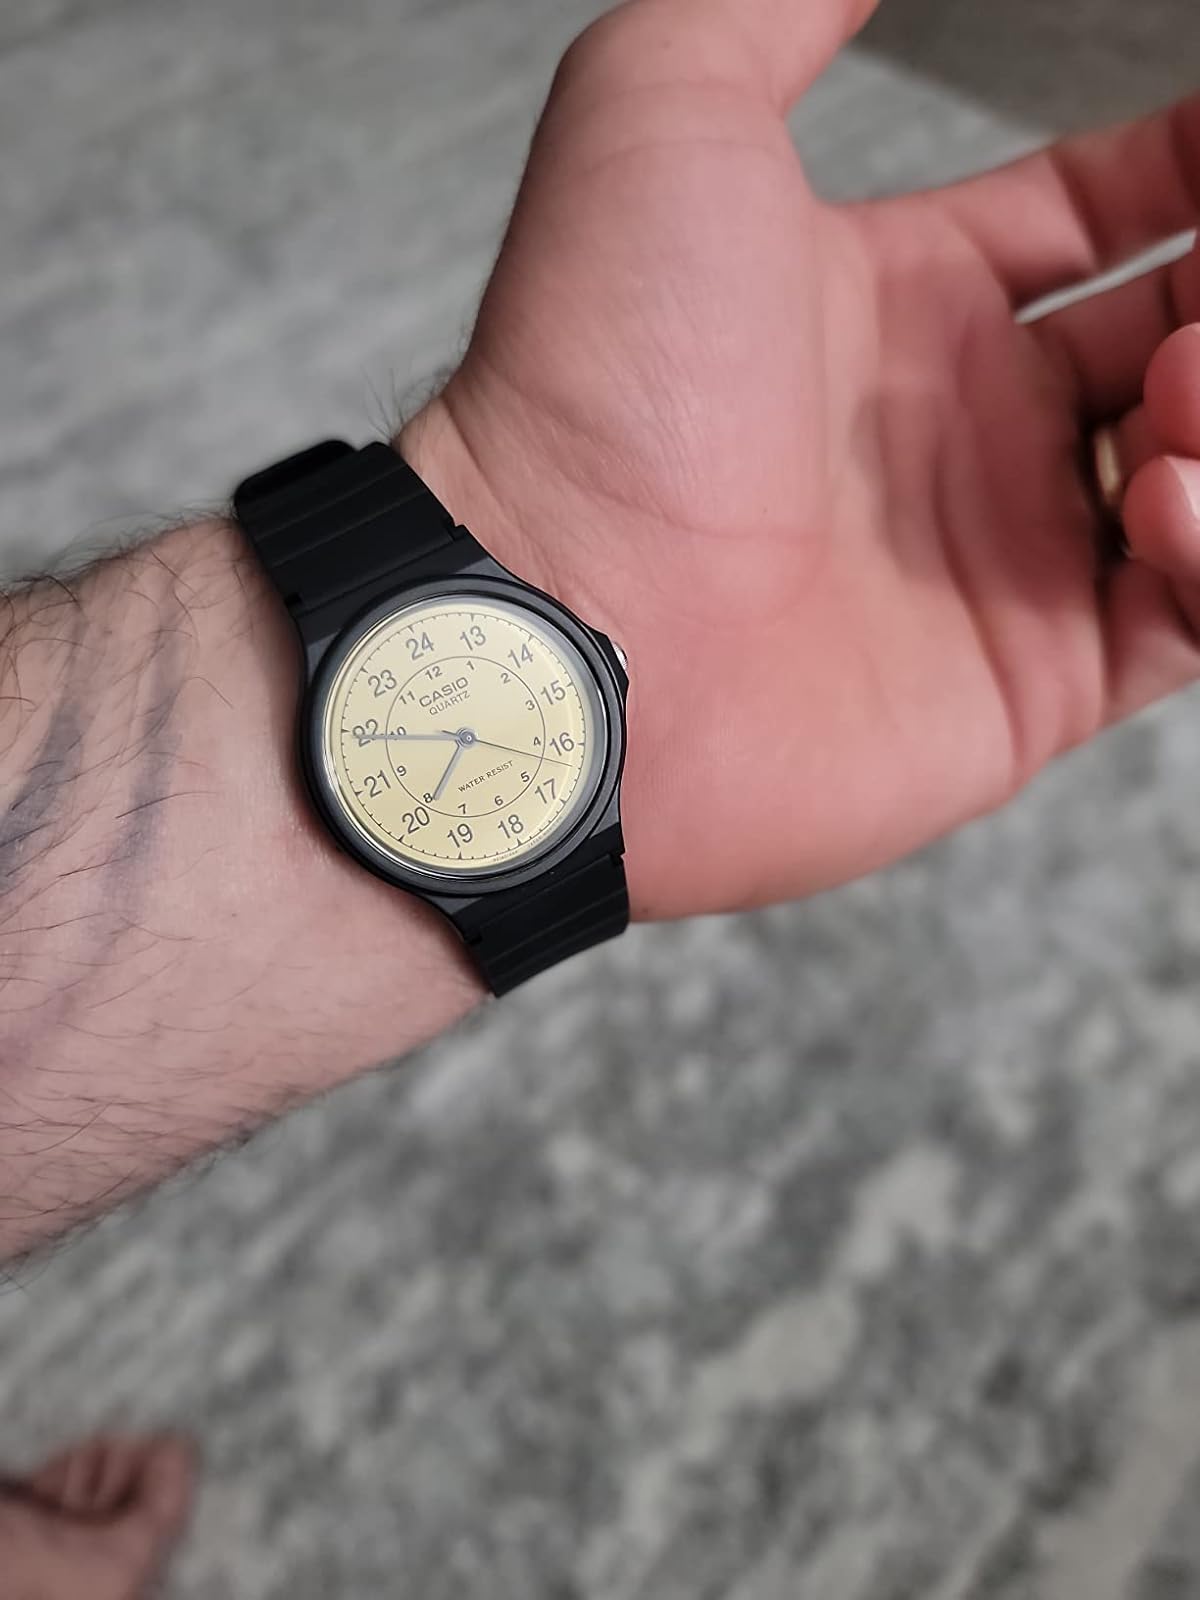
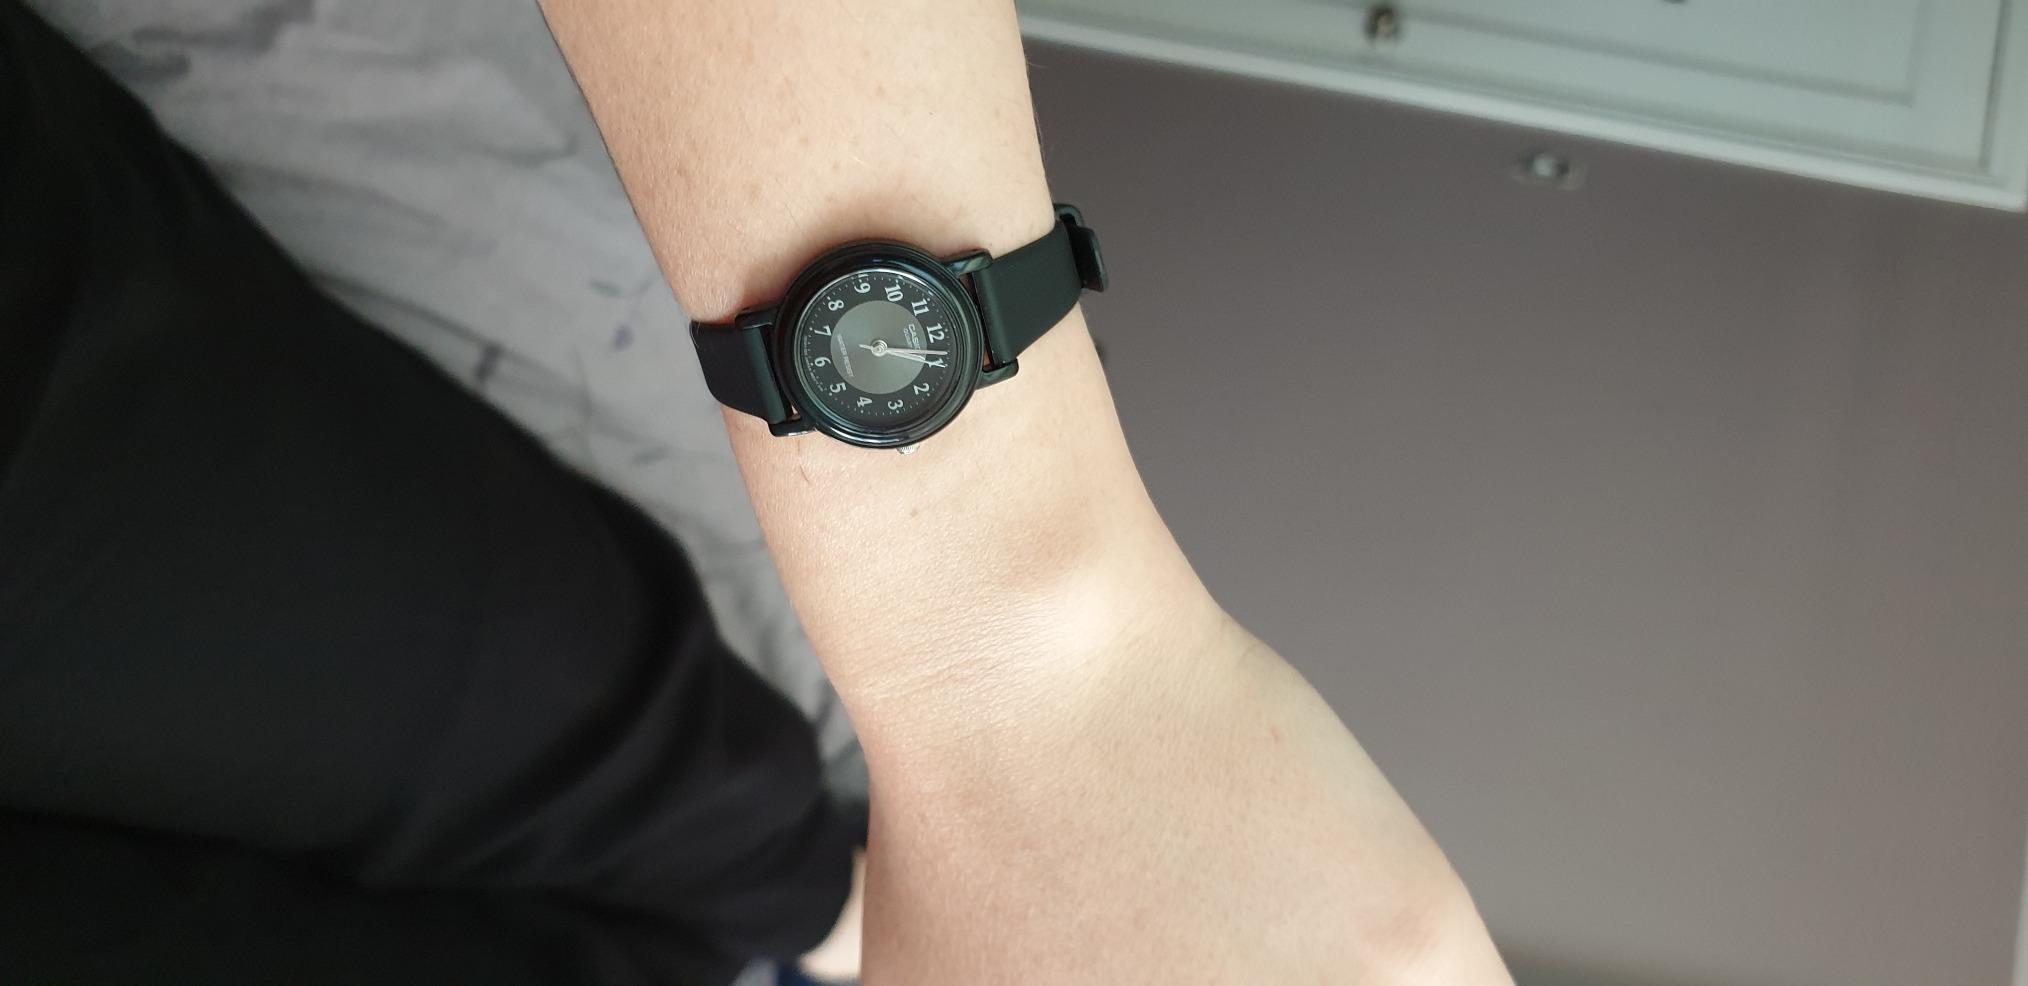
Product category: accessories_watch
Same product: no